Hiddenhausen-Schweicheln station

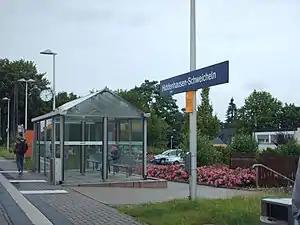

Hiddenhausen-Schweicheln is a railway station located in Hiddenhausen, Germany. The station is located on the Bassum–Herford railway (which runs through the station next to the Hamm–Minden railway, which has no platforms here). The station was opened on 15 December 2002. The train services are operated by Eurobahn.